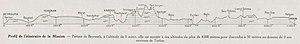
Profil des altitudes et des distances suivies par la Croisière Jaune, de Beyrouth à Pékin. Schéma publié en décembre 1931 dans la revue mensuelle Le Monde colonial illustré, pour accompagner un article mettant en valeur l'expédition Centre-Asie Citroën de 1931 - 1932 (Croisière Jaune).
La croisière jaune, qui se déroule du 4 avril 1931 au 12 février 1932, connue également sous le nom de « mission Centre-Asie » ou encore « 3ᵉ mission G.M. Haardt – Audouin-Dubreuil », est l'un des raids automobiles organisés par André Citroën, et reliant Beyrouth à Pékin. Il s'agit de la troisième expédition motorisée du genre, la première étant la traversée du Sahara et la seconde, la croisière noire.